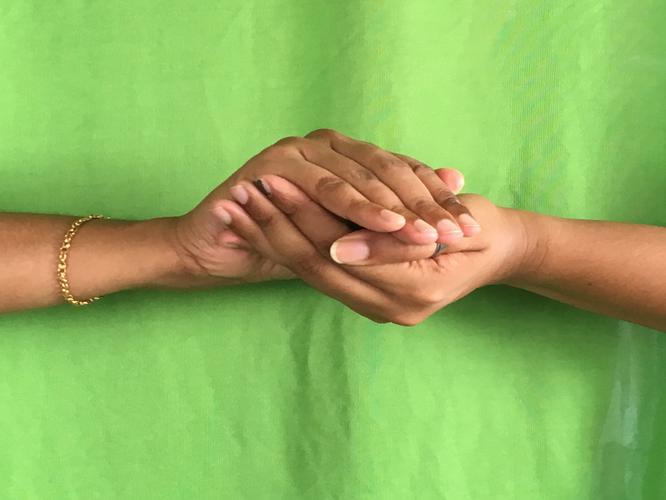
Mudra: Samputa
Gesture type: double_hand